Ten Kate Racing

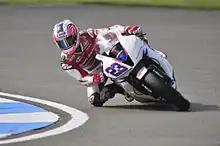
Broc Parkes 2012 SSP Donington

Gerrit ten Kate was a full-time motocross rider, who like many undertook his own mechanics. After semi-retirement from his own career, he guided his nephew Ronald ten Kate through regional motocross series to fourth place in the Dutch national championship. Having founded a workshop undertaking mechanics for other riders during his career, it was noticed that Ronald's bike was fast, which resulted in Gerrit expanding his workshop to the point where he was selling and maintaining 50/60 bikes per annum.